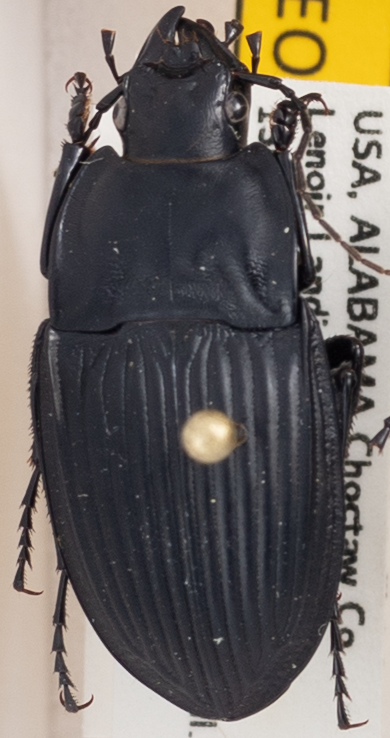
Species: Dicaelus dilatatus dilatatus
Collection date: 2017-08-16
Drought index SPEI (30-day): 0.512
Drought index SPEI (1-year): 0.422
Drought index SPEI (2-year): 0.9